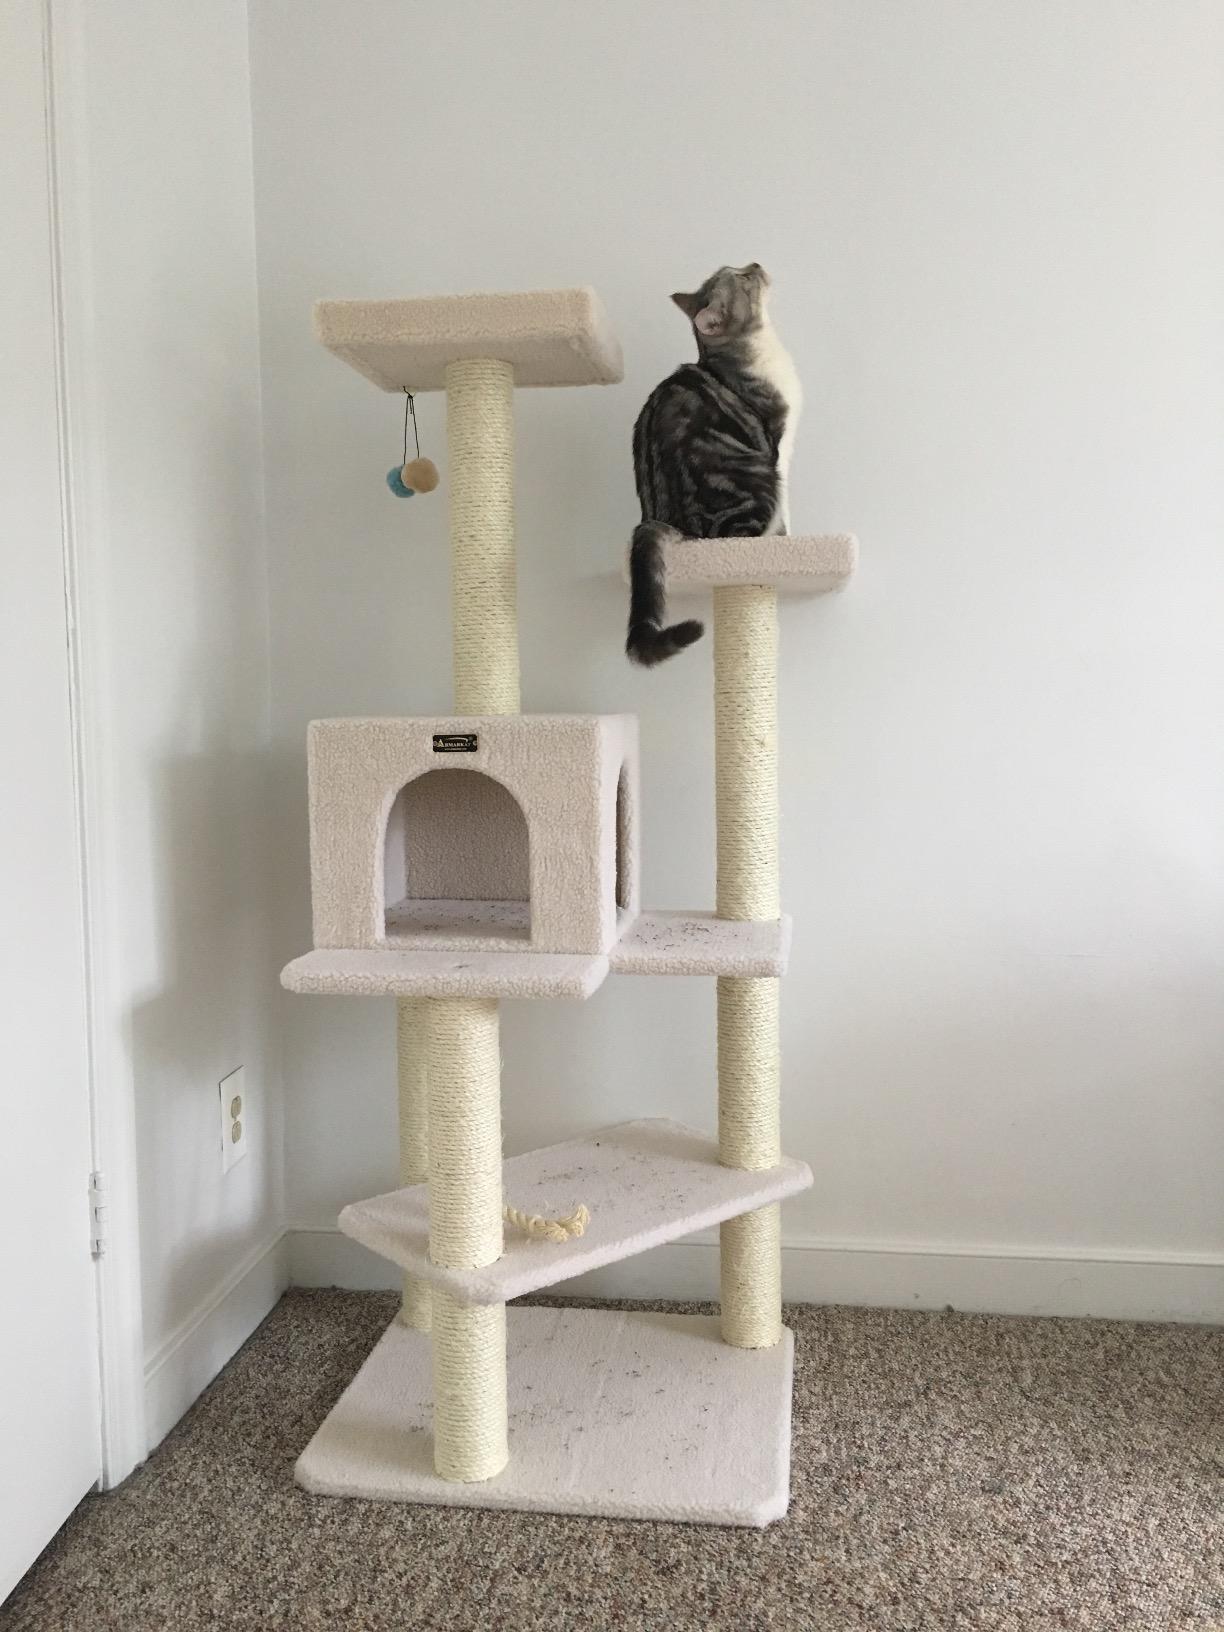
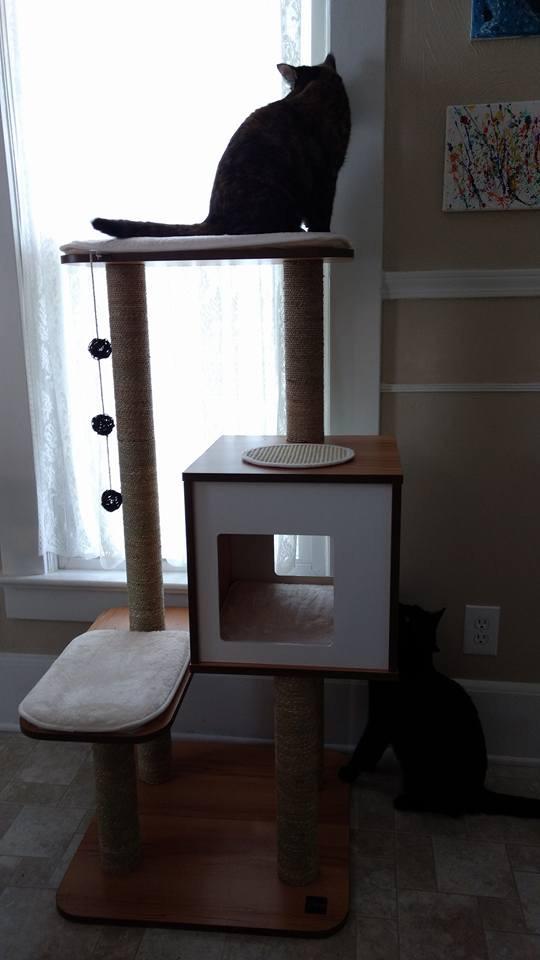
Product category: items_cat tree
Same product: no